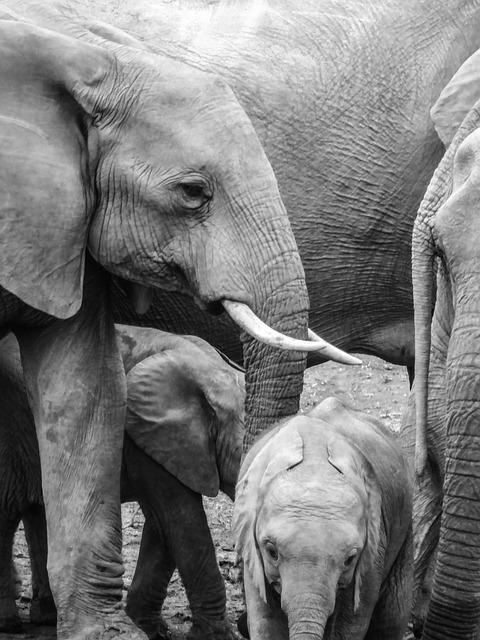
elephant